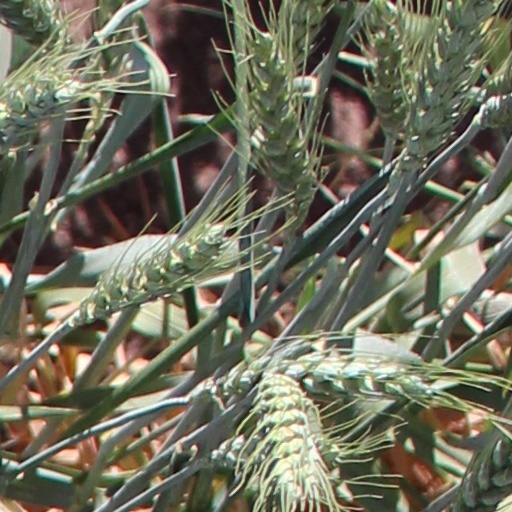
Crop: wheat